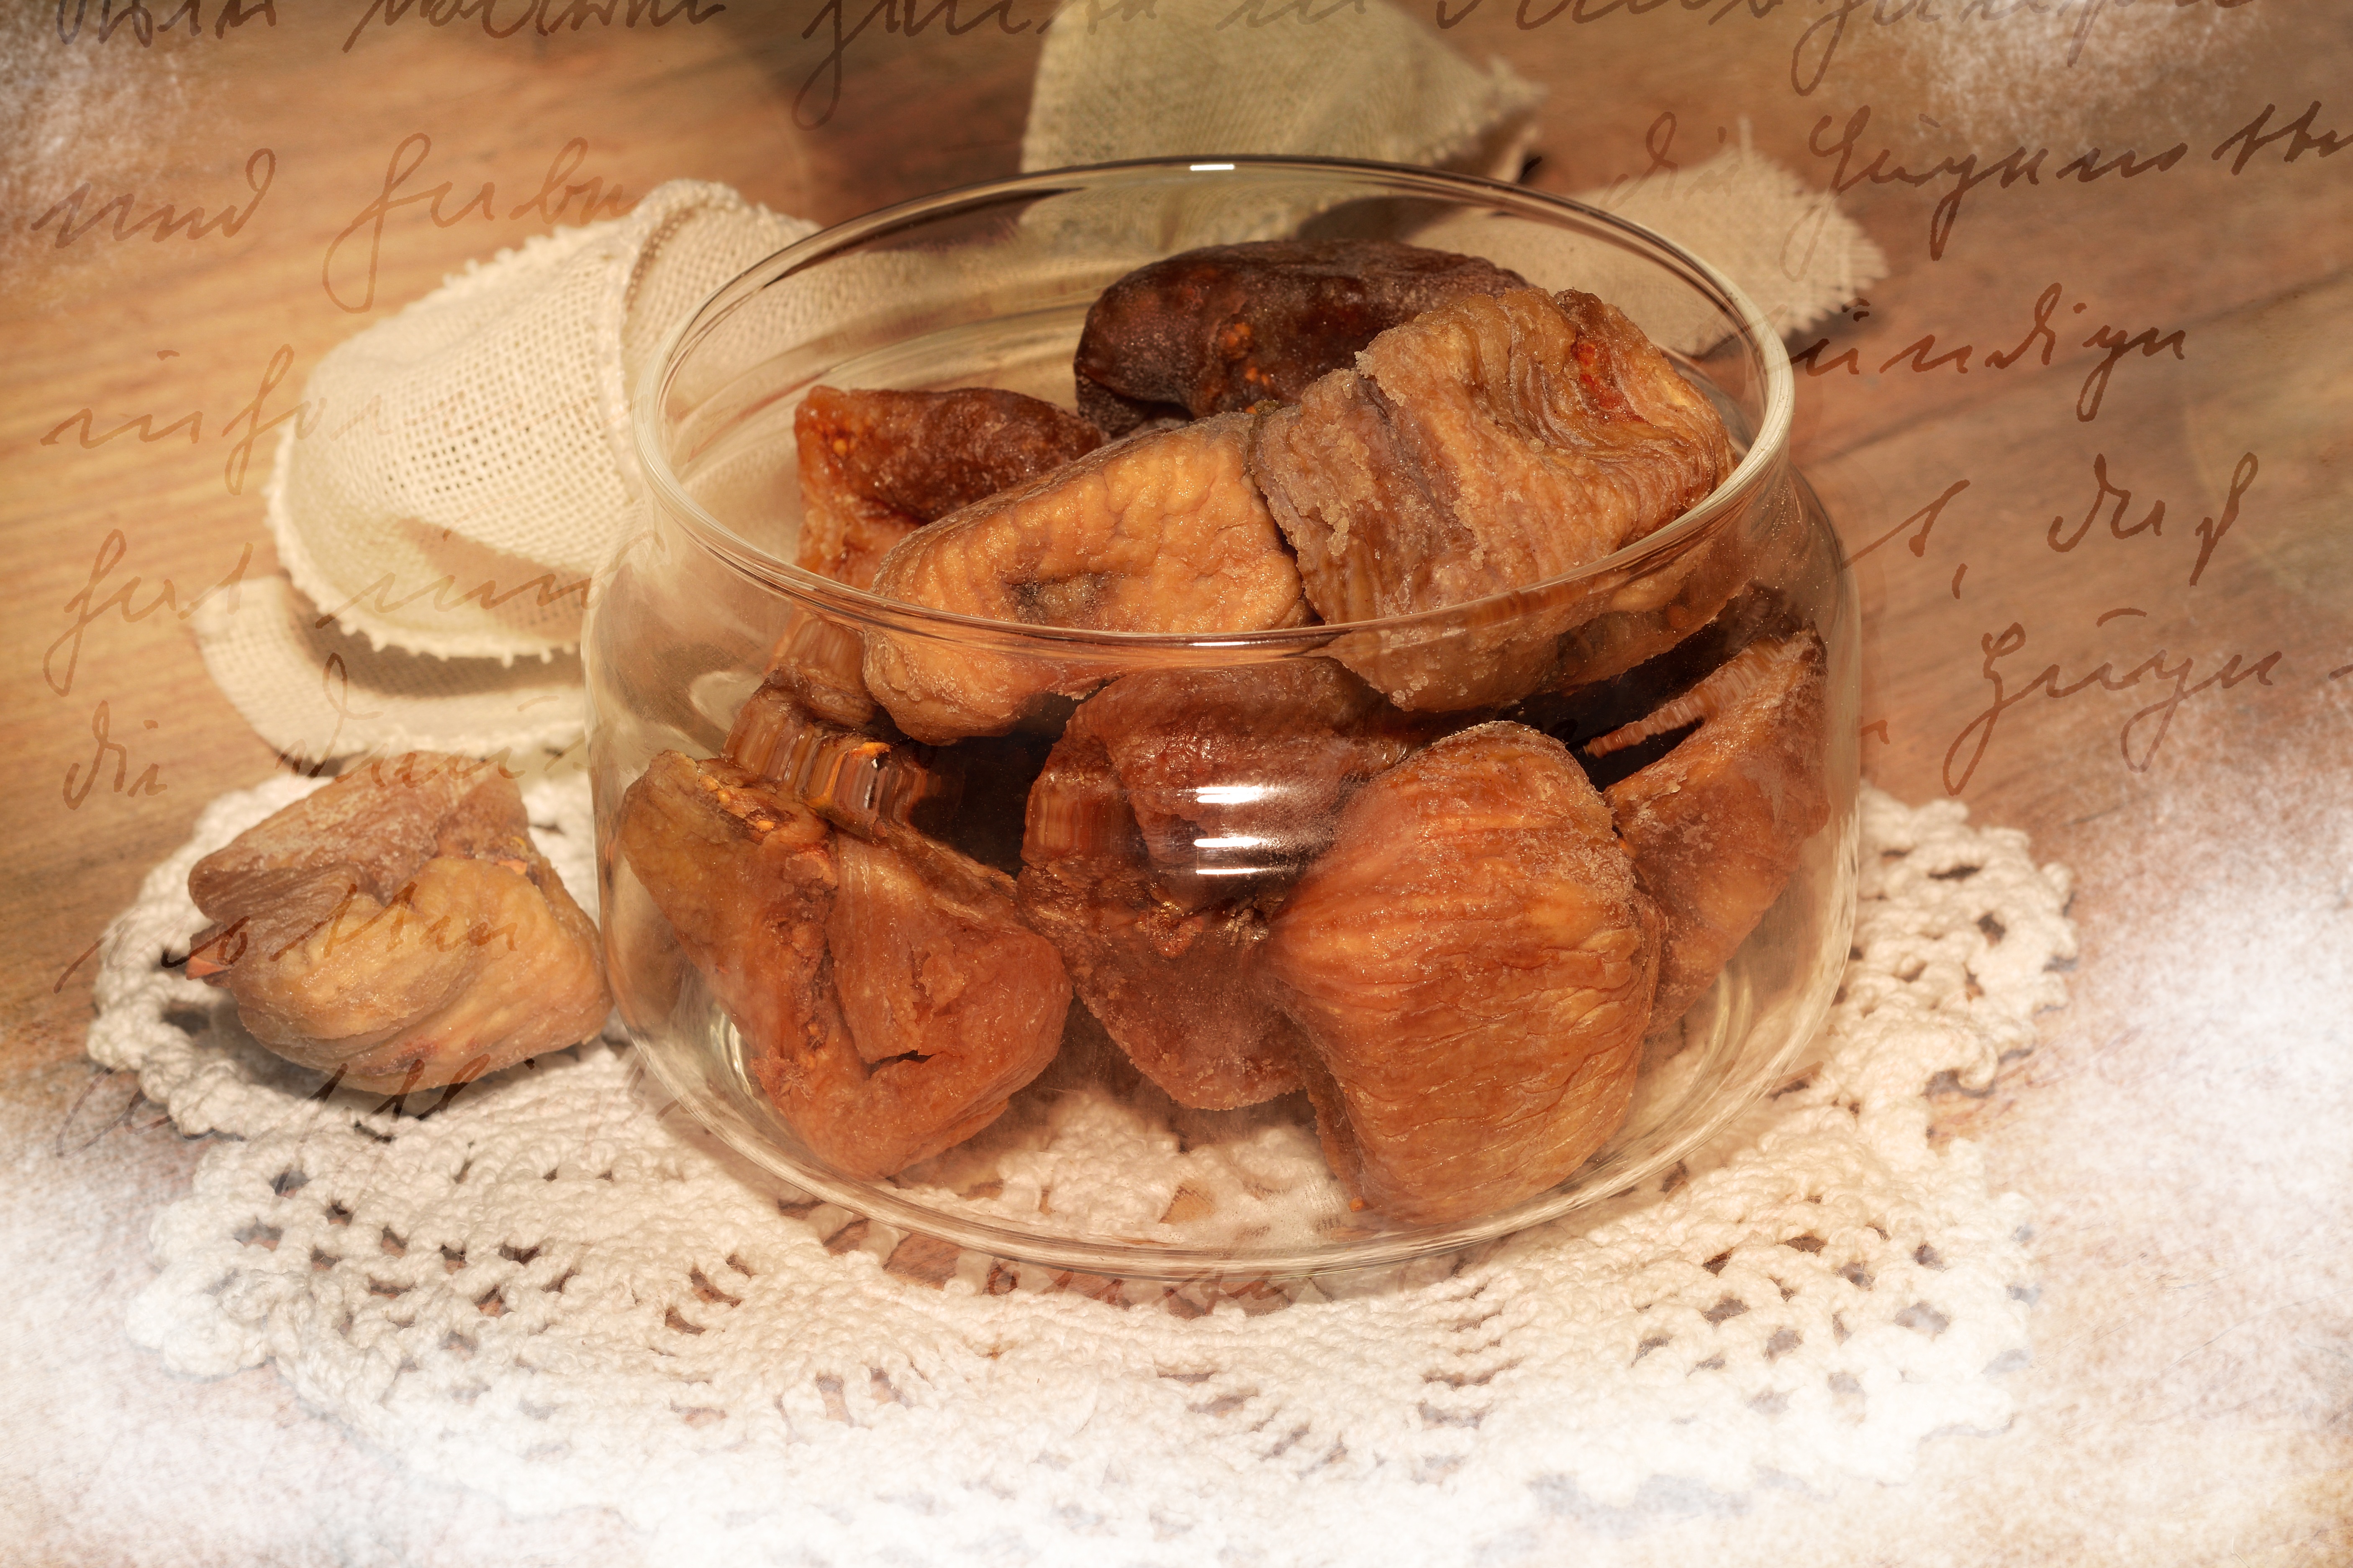
fruit, dish, food, produce, baking, healthy, dessert, cuisine, coconut, figs, flavor, dried fruit, dried figs, sugary